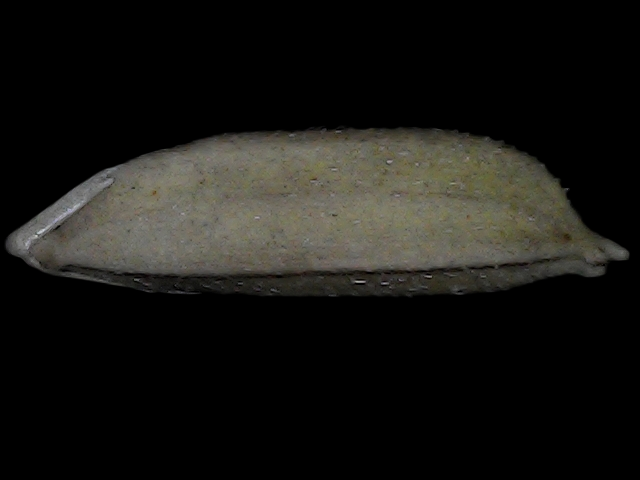
Rice variety: Bd72